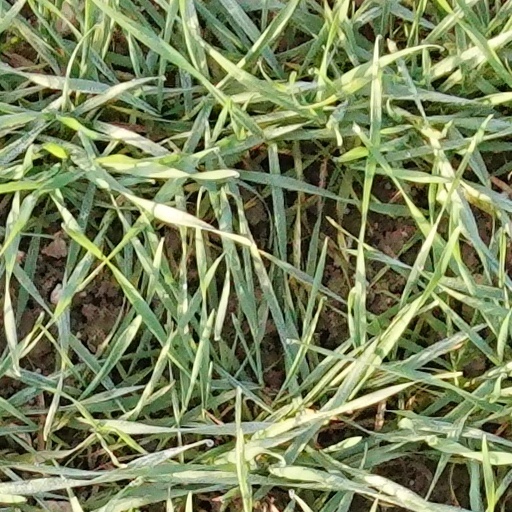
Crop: wheat